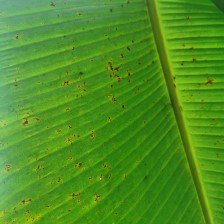
Label: pestalotiopsis